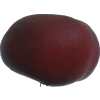
Label: nectarine_flat